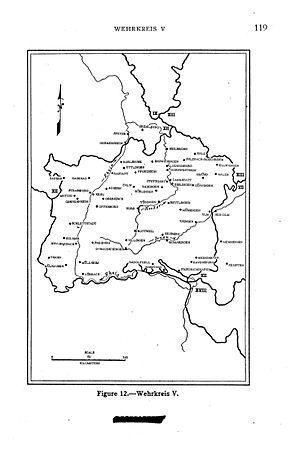
Le Wehrkreis V était la 5ᵉ région militaire allemande qui contrôlait la Bade, le Wurtemberg et l'Alsace durant la période de la Reichswehr, puis de la Wehrmacht.